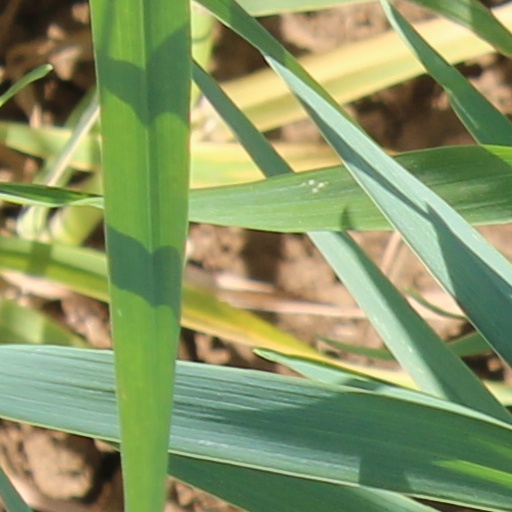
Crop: wheat